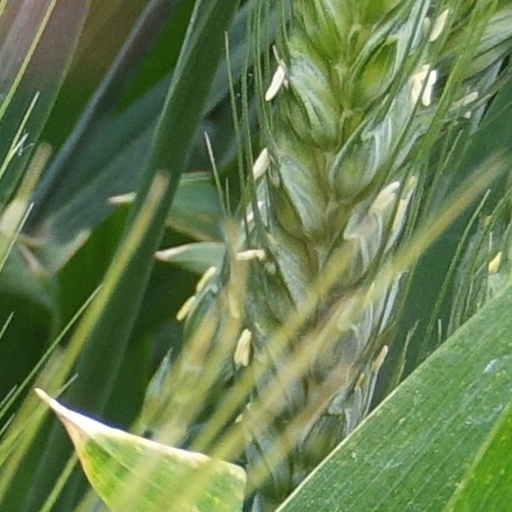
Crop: wheat